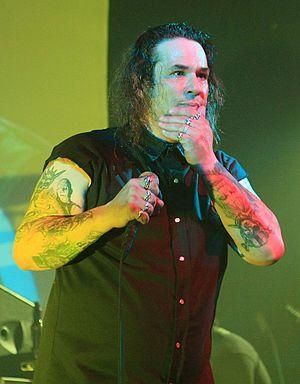
Exodus est un groupe de thrash metal américain, originaire de Richmond, en Californie. Fondé en 1981, le groupe est initialement composé de Kirk Hammett, Tom Hunting, Paul Baloff et Gary Holt.